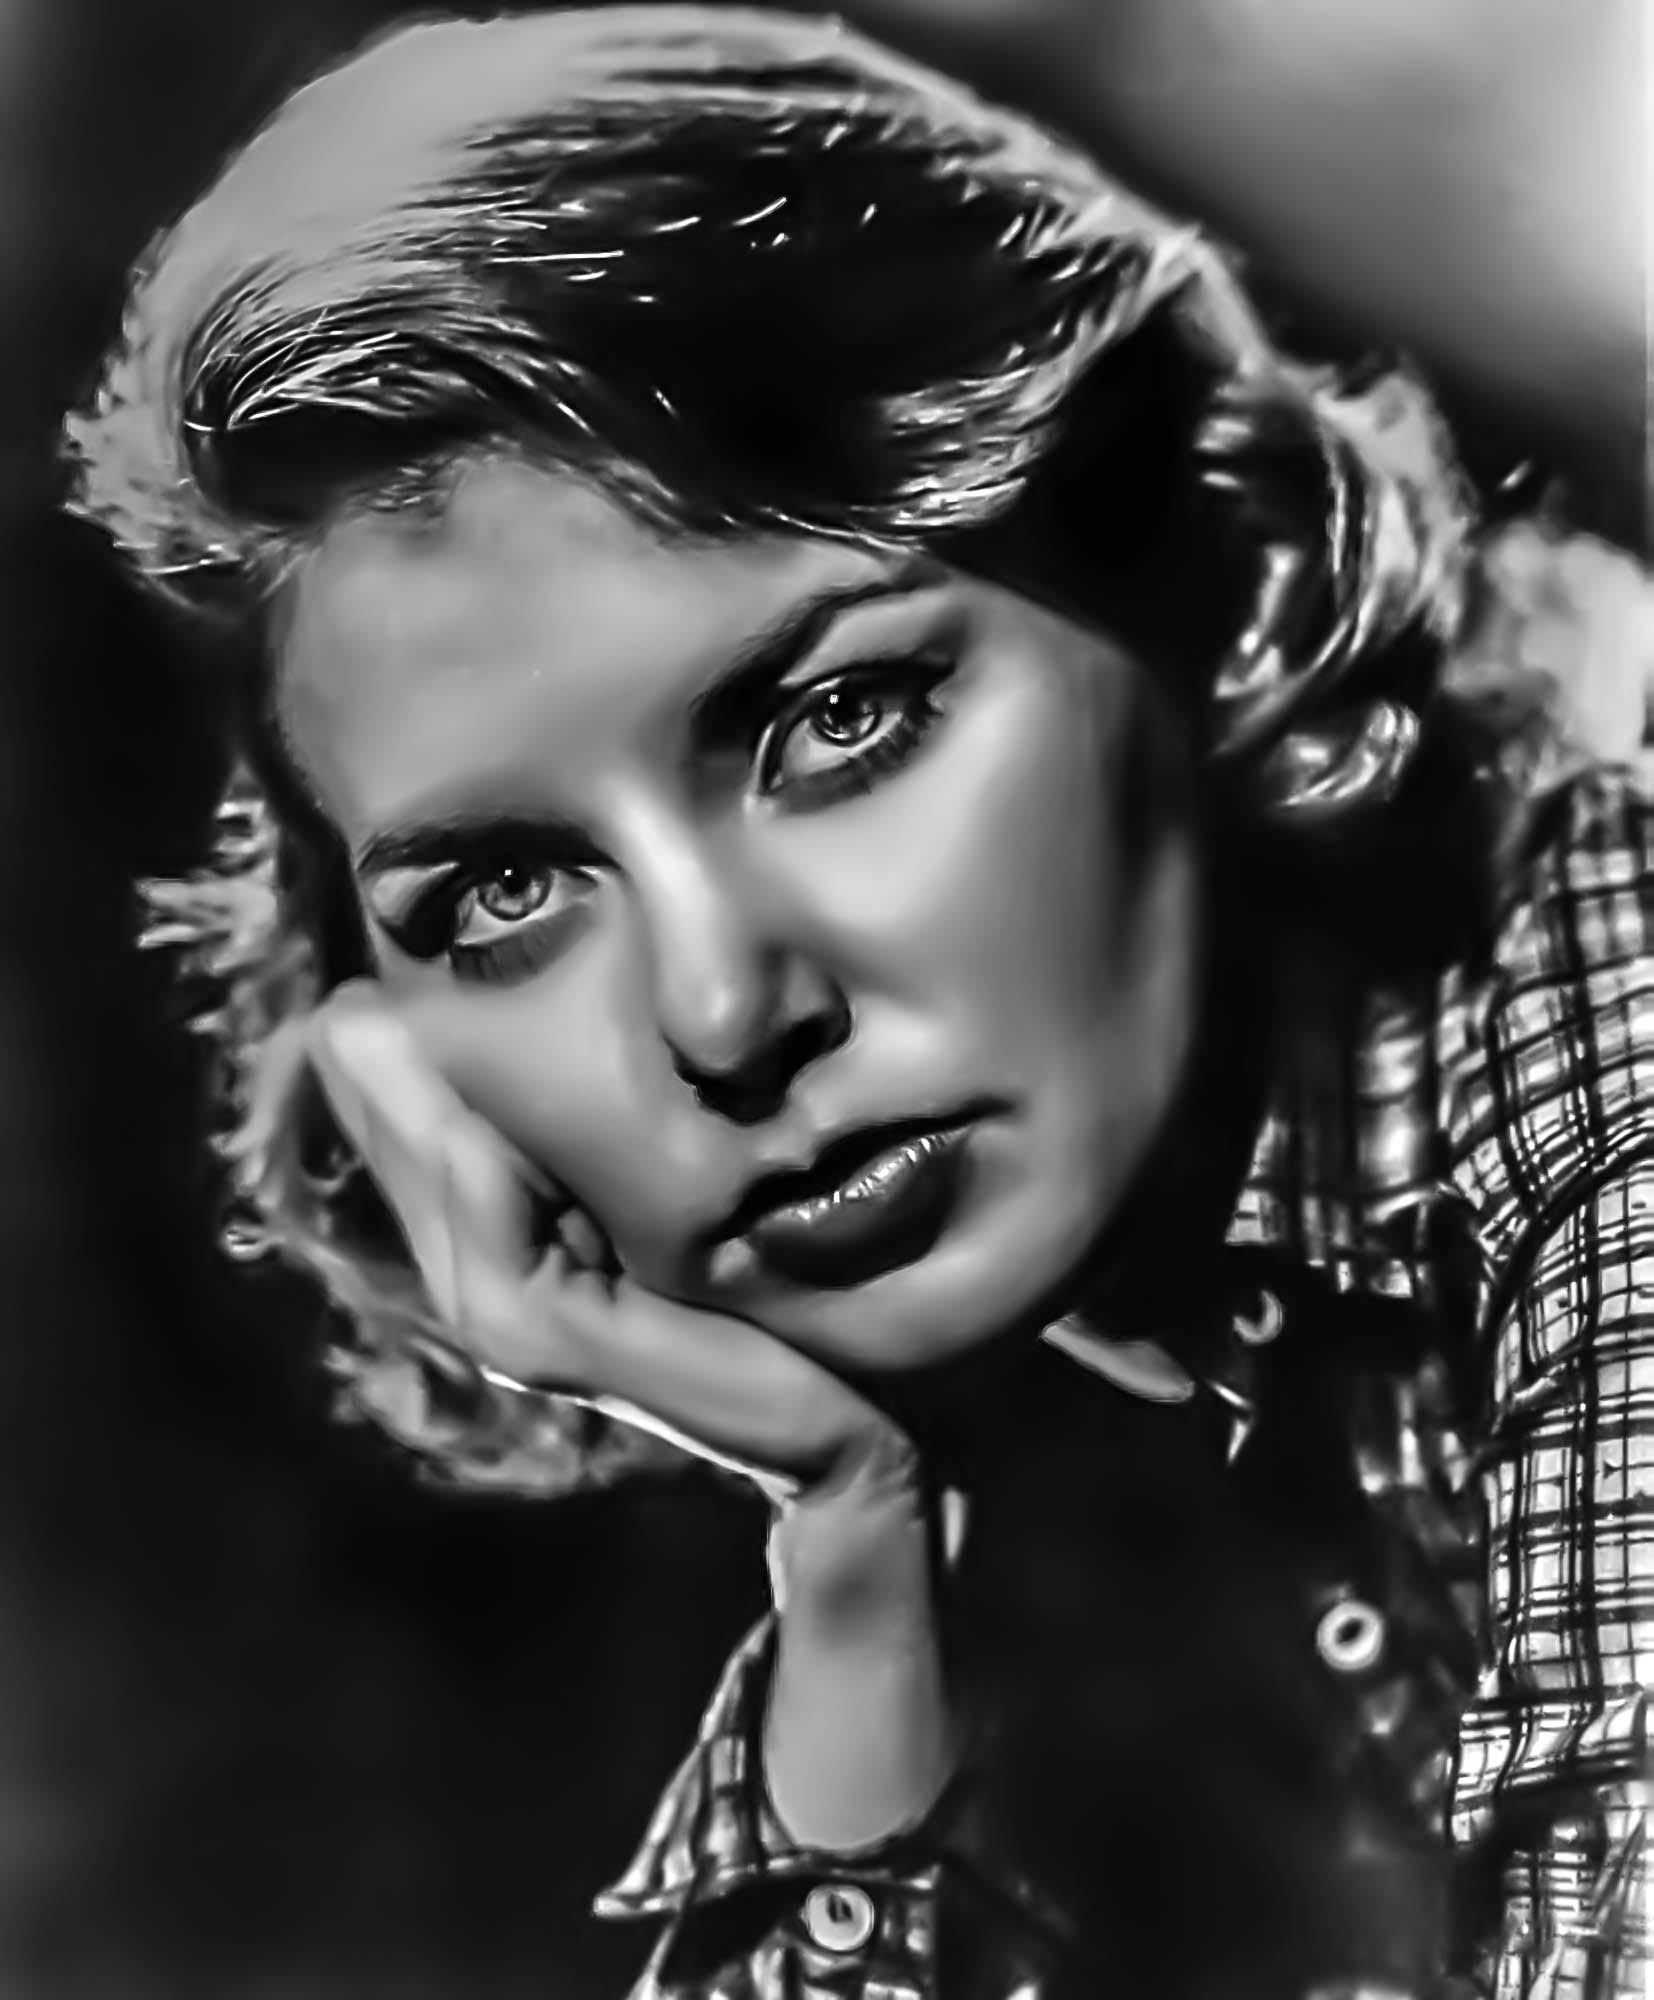
black and white, photography, hollywood, singer, portrait, model, fashion, black, monochrome, lady, beauty, actress, photo shoot, monochrome photography, portrait photography, supermodel, joanne woodward female